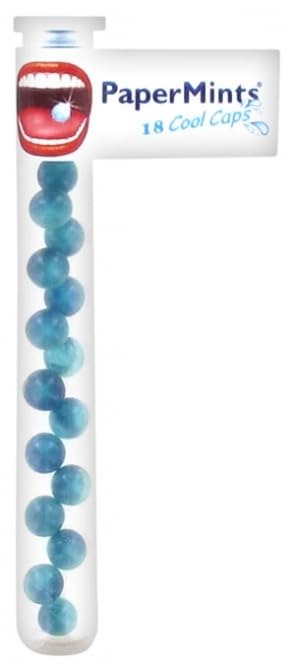
Item Name: PaperMints 18 Cool Capsules
Bullet Point 1: Put a micro-capsule on the tongue and wait until it melts.
Bullet Point 2: Indication: Refresh the breath.
Product Description: PaperMints 18 Cool Capsules are small, sugar-free capsules to put on the tongue, allowing you to refresh your breath immediately. These mint flavour micro-sweets are with sweeteners.
Value: 18.0
Unit: Count

Price: 19.99